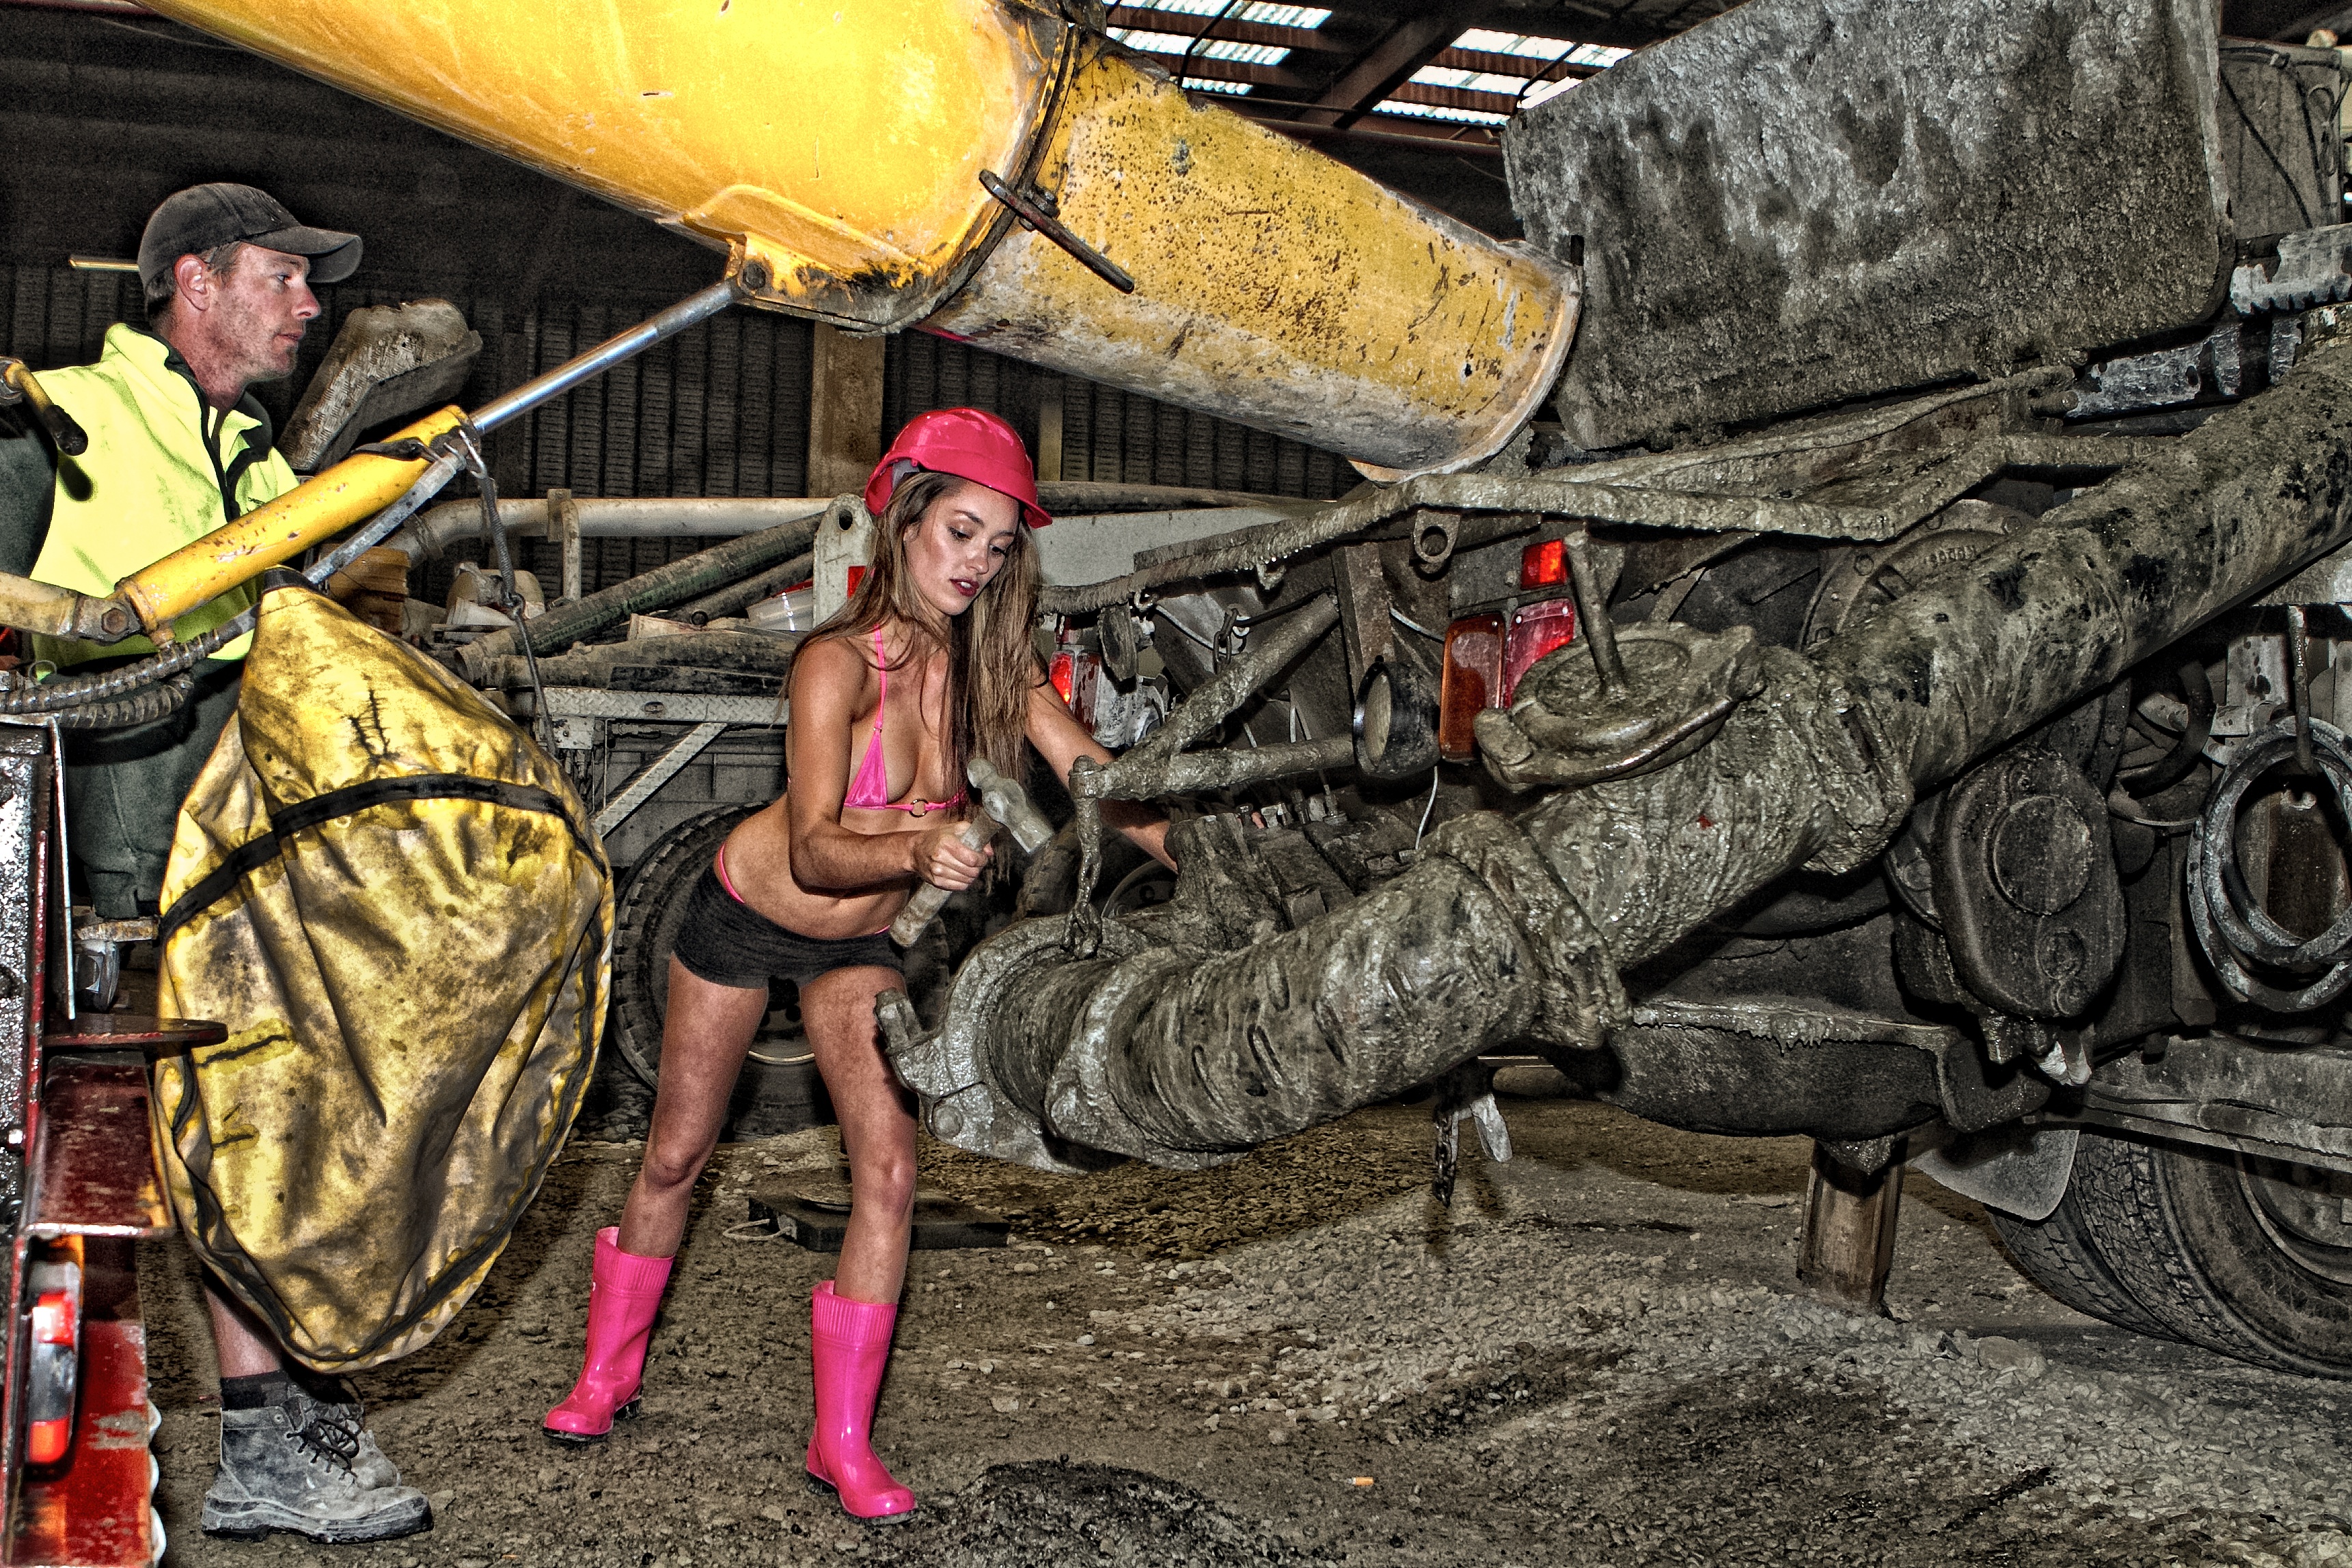
working, woman, female, vehicle, women, sexy, screenshot, occupation, builders, trades, working woman, calender, concrete laying